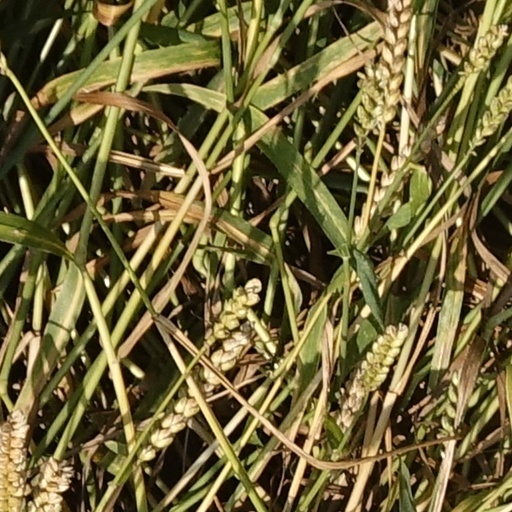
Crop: wheat